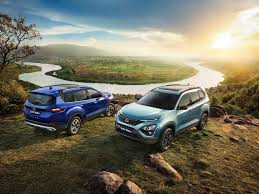
Label: noambulance